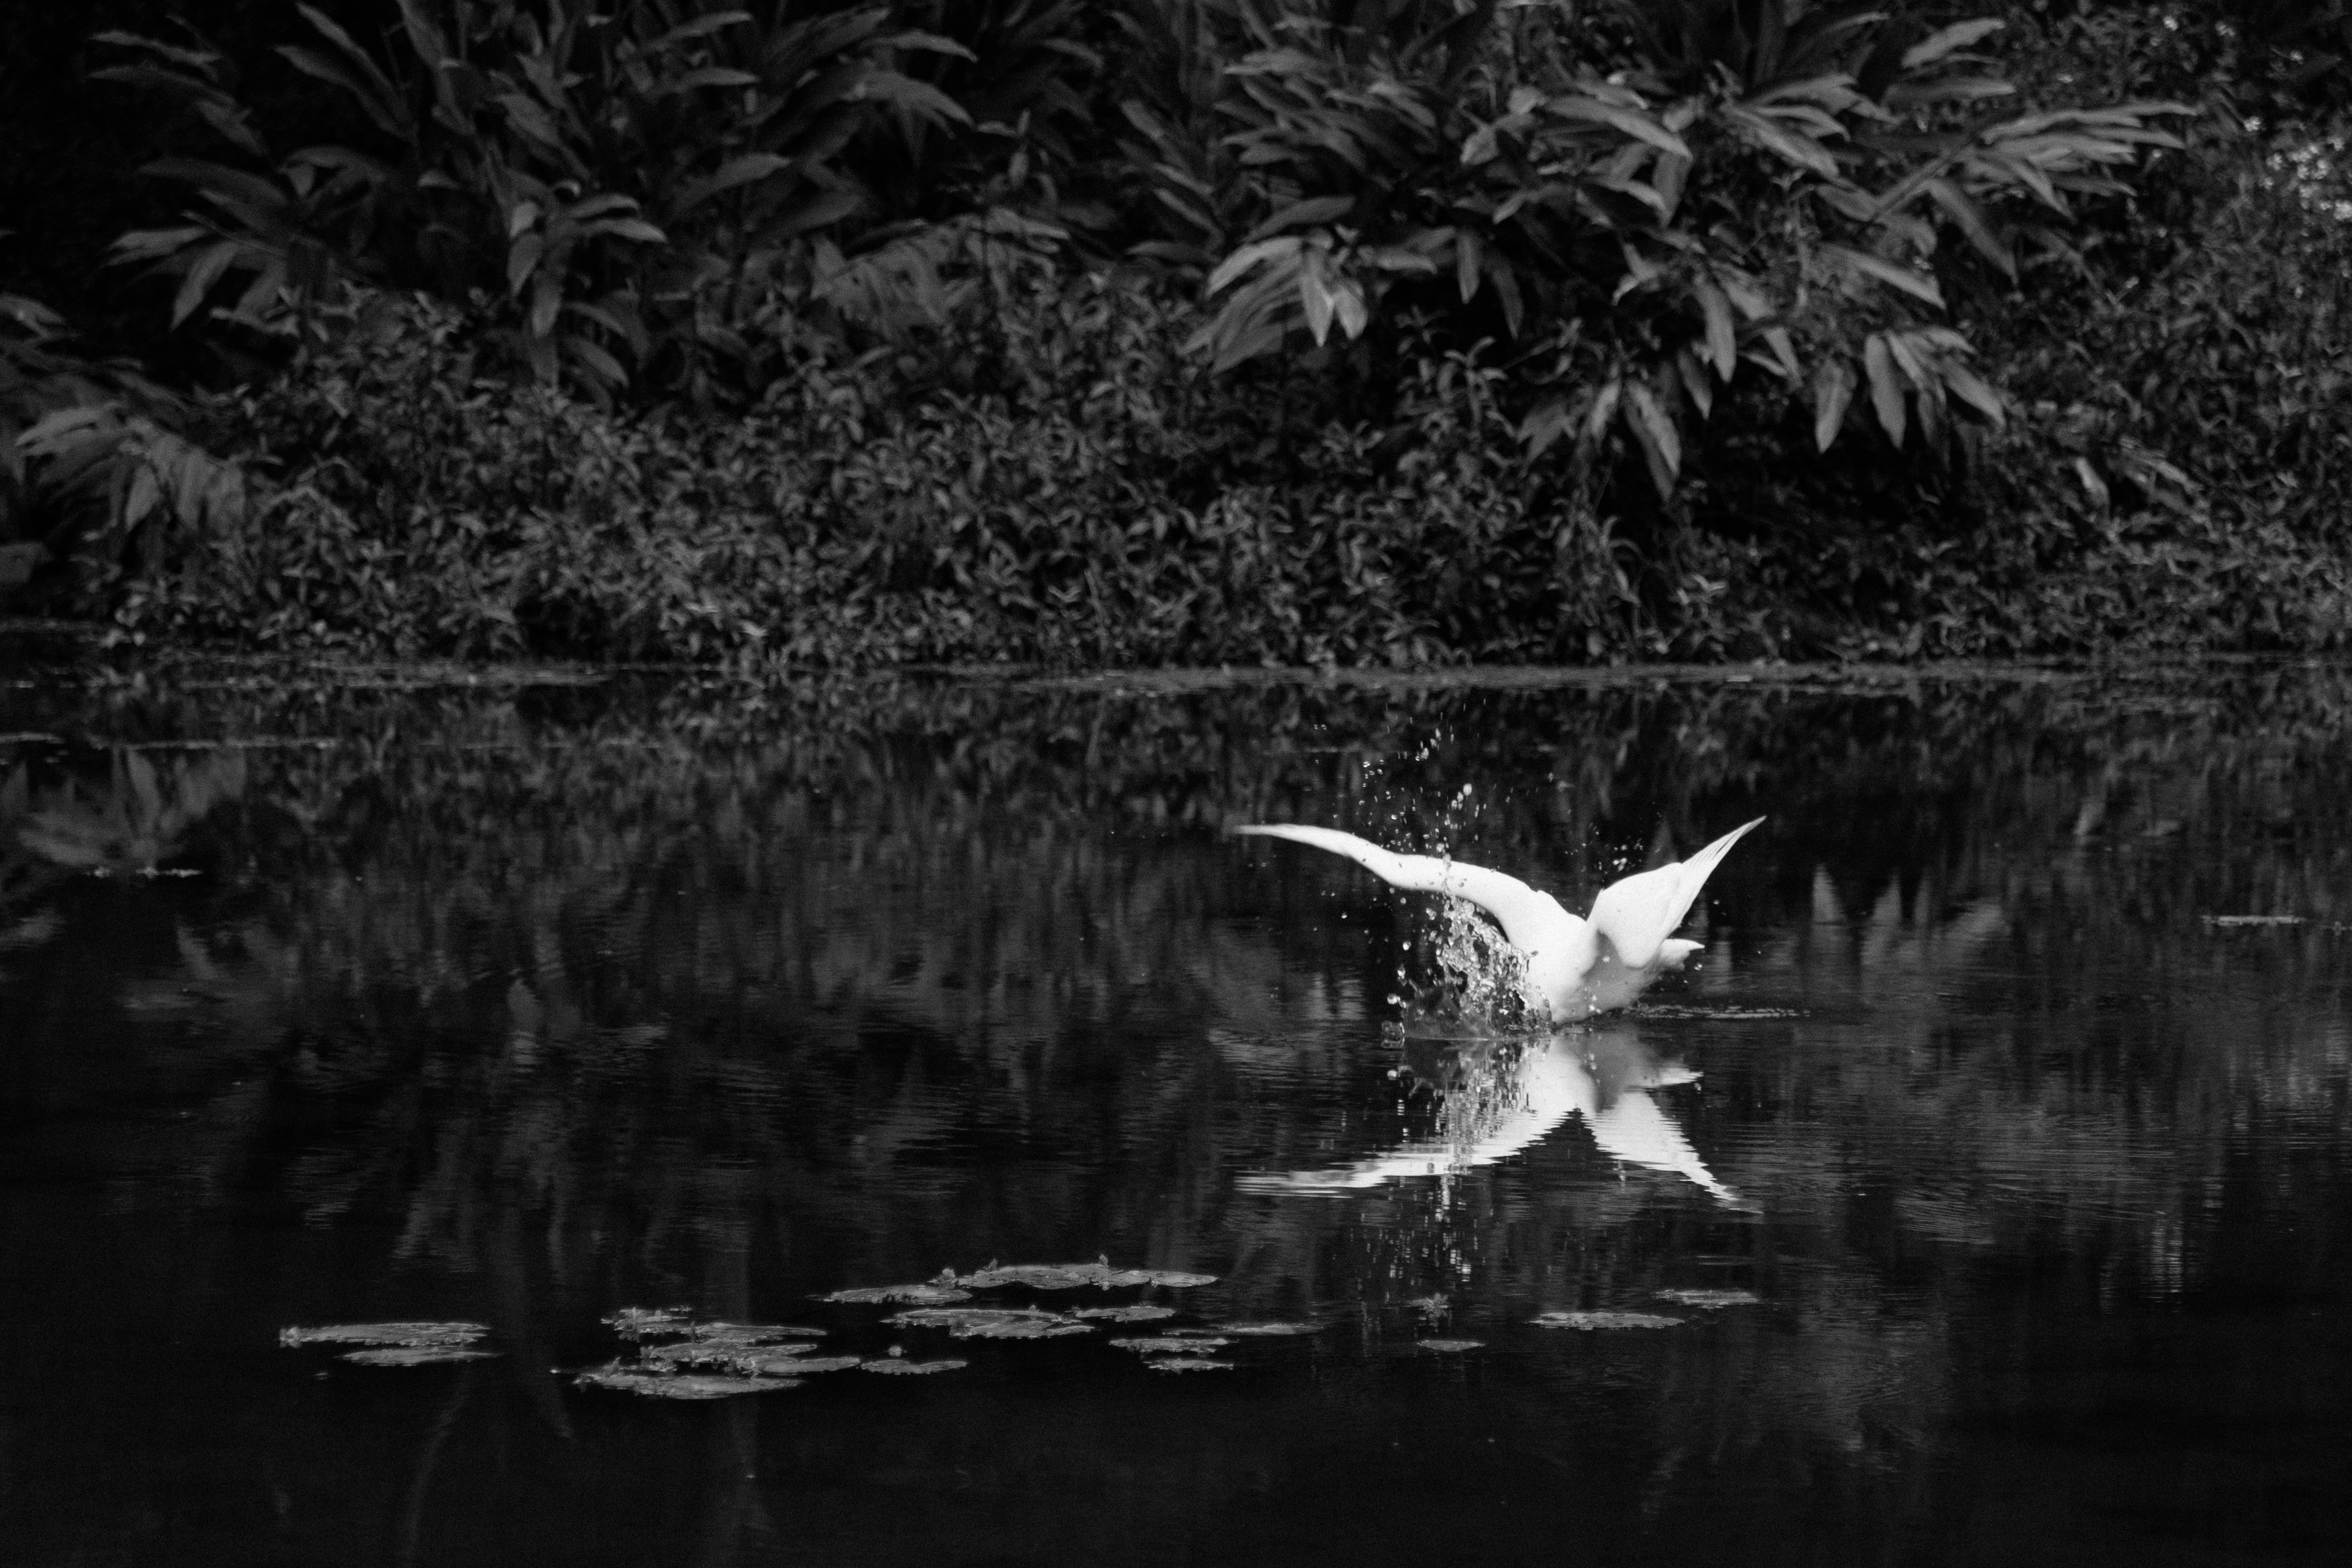
nature, swamp, bird, black and white, photography, darkness, monochrome, wetland, heron, water bird, monochrome photography